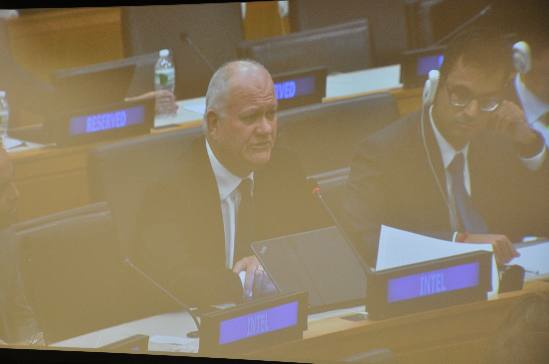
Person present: Yes